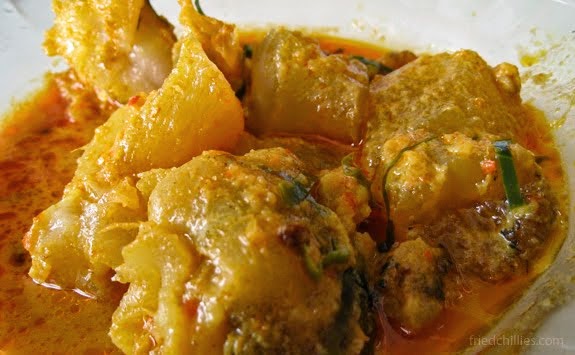
Label: gulai_tunjang